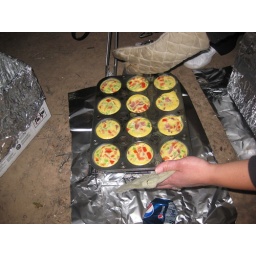
Egg muffins in box oven